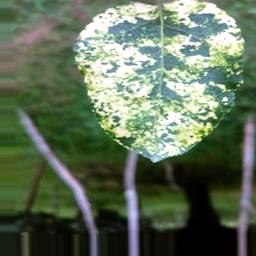
Label: Apple_Mosaic